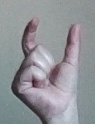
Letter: nun